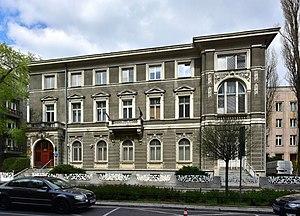
La Slovaquie, en forme longue la République slovaque, en slovaque : Slovensko et Slovenská republika, est un pays situé en Europe centrale, au cœur de l'Europe continentale et à l'est de l'Union européenne, dont elle est membre depuis 2004. Ses pays frontaliers sont la Pologne au nord, l'Ukraine à l'est, la Hongrie au sud, l'Autriche à l'ouest et la Tchéquie à l'ouest-nord-ouest. Du 28 octobre 1918 au 21 mars 1939, puis du 4 avril 1945 au 31 décembre 1992, elle a fait partie de la Tchécoslovaquie.